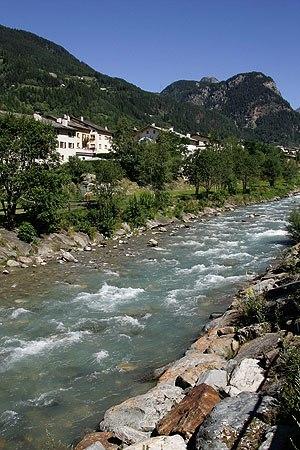
Le Poschiavino est une rivière des Alpes coulant en Suisse et en Italie et un affluent de l'Adda, donc un sous-affluent du Pô.